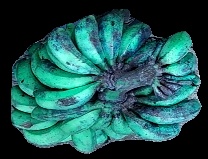
Variety: rasbale
Grade: grade3